West Town, Chicago

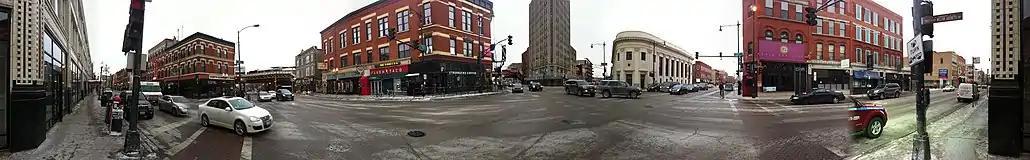

Polish immigration into the area accelerated during and after World War II when as many as 150,000 Poles are estimated to have arrived between 1939 and 1959 as Displaced Persons (DPs). Like the Ukrainians in neighboring Ukrainian Village, they clustered in established ethnic enclaves like this one that offered shops, restaurants, and banks where people spoke their language. Division Street was referred to as "Polish Broadway". Poet John Guzlowski whose parents first came to the area as DPs commented on growing up in the area in the 1950s that ""it felt like everyone was a Pole"", a place where the local store owners, priests, cops, trash men, teachers, librarians all either spoke Polish or had family that did.